David Randell

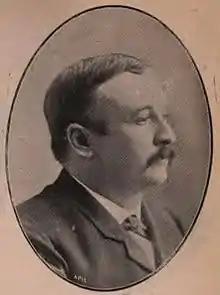
David Randell

David Randell (1854 – 5 June 1912), was a Welsh solicitor and a radical Liberal Party politician. He was Member of Parliament for Gower from 1888 to 1900.